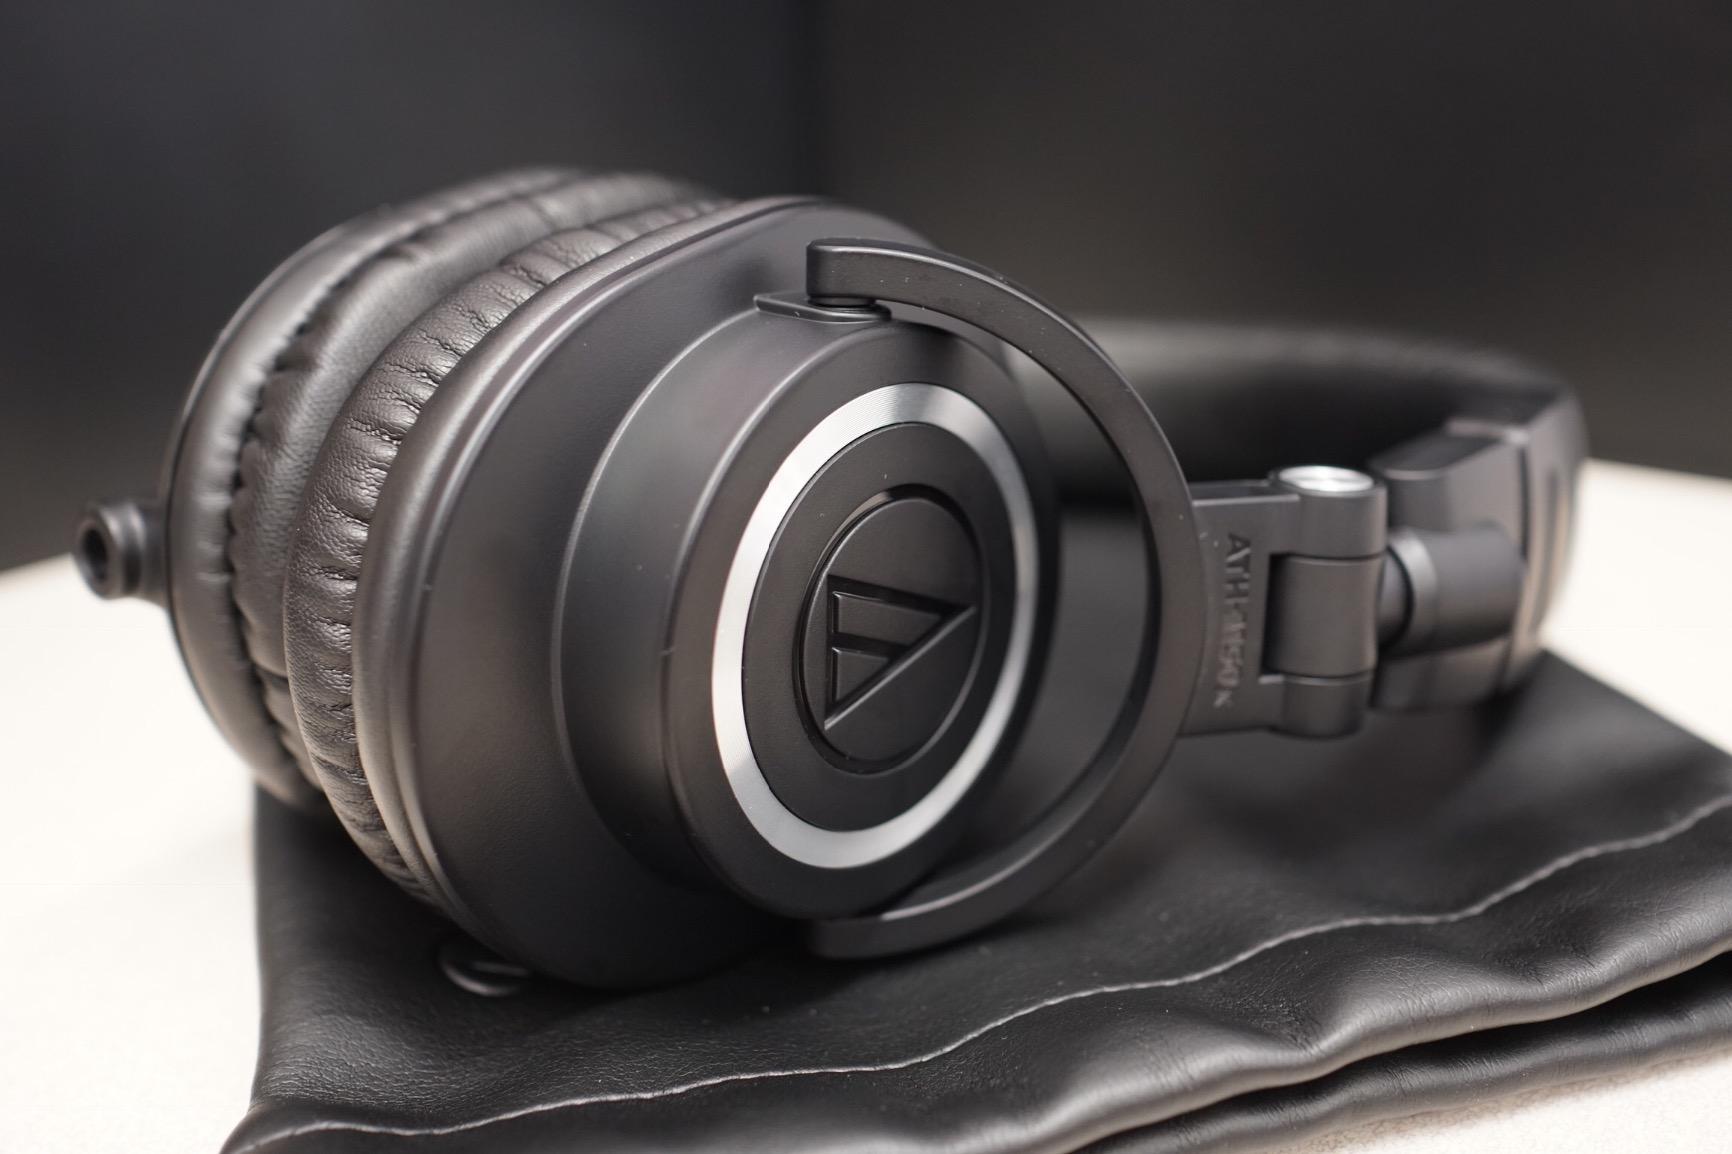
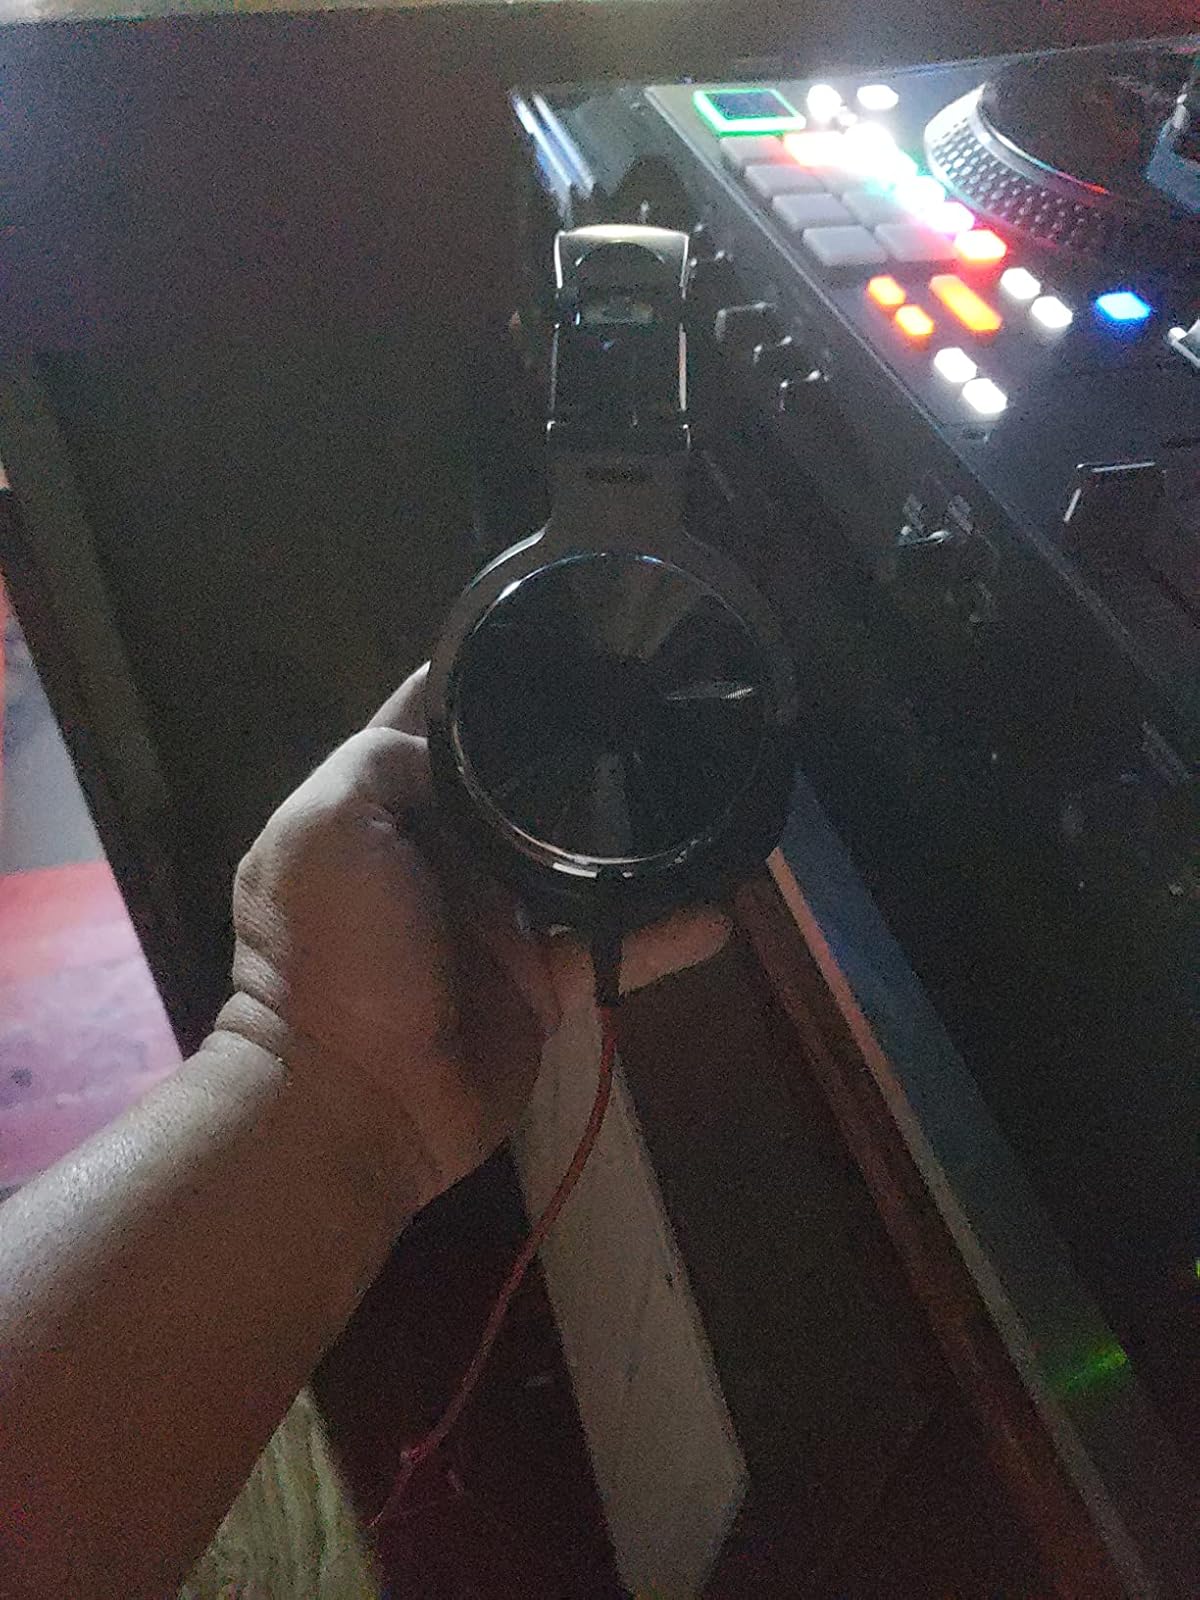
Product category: headphones
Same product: no